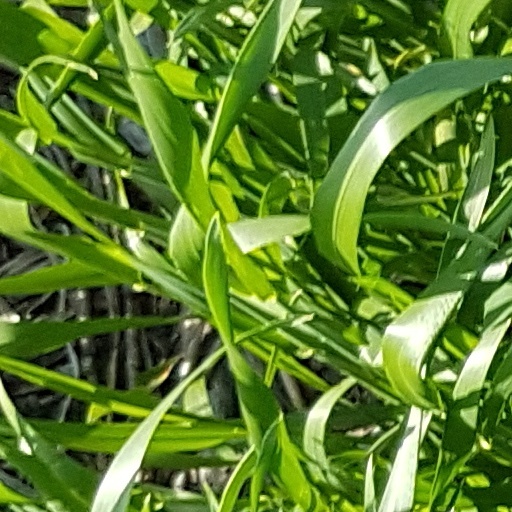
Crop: wheat